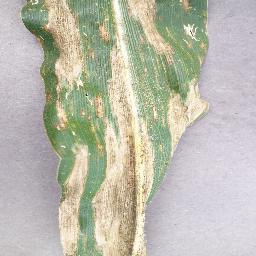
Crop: corn
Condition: (maize)_northern_blight